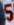
Number: 5